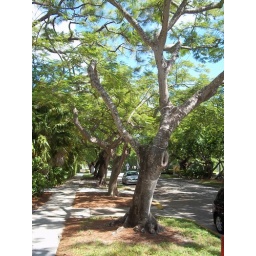
A tree shaded street near downtown Naples